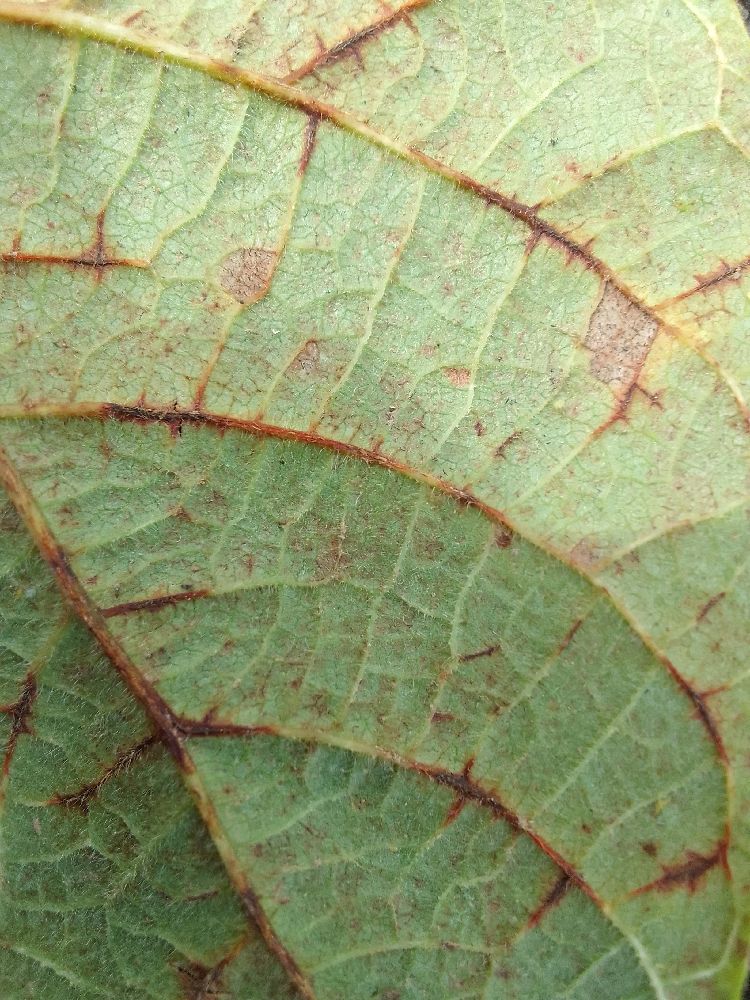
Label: anthracnose